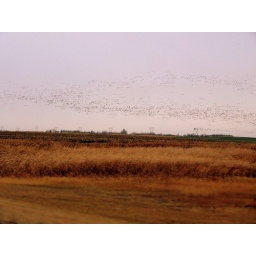
Lots of birds in the field